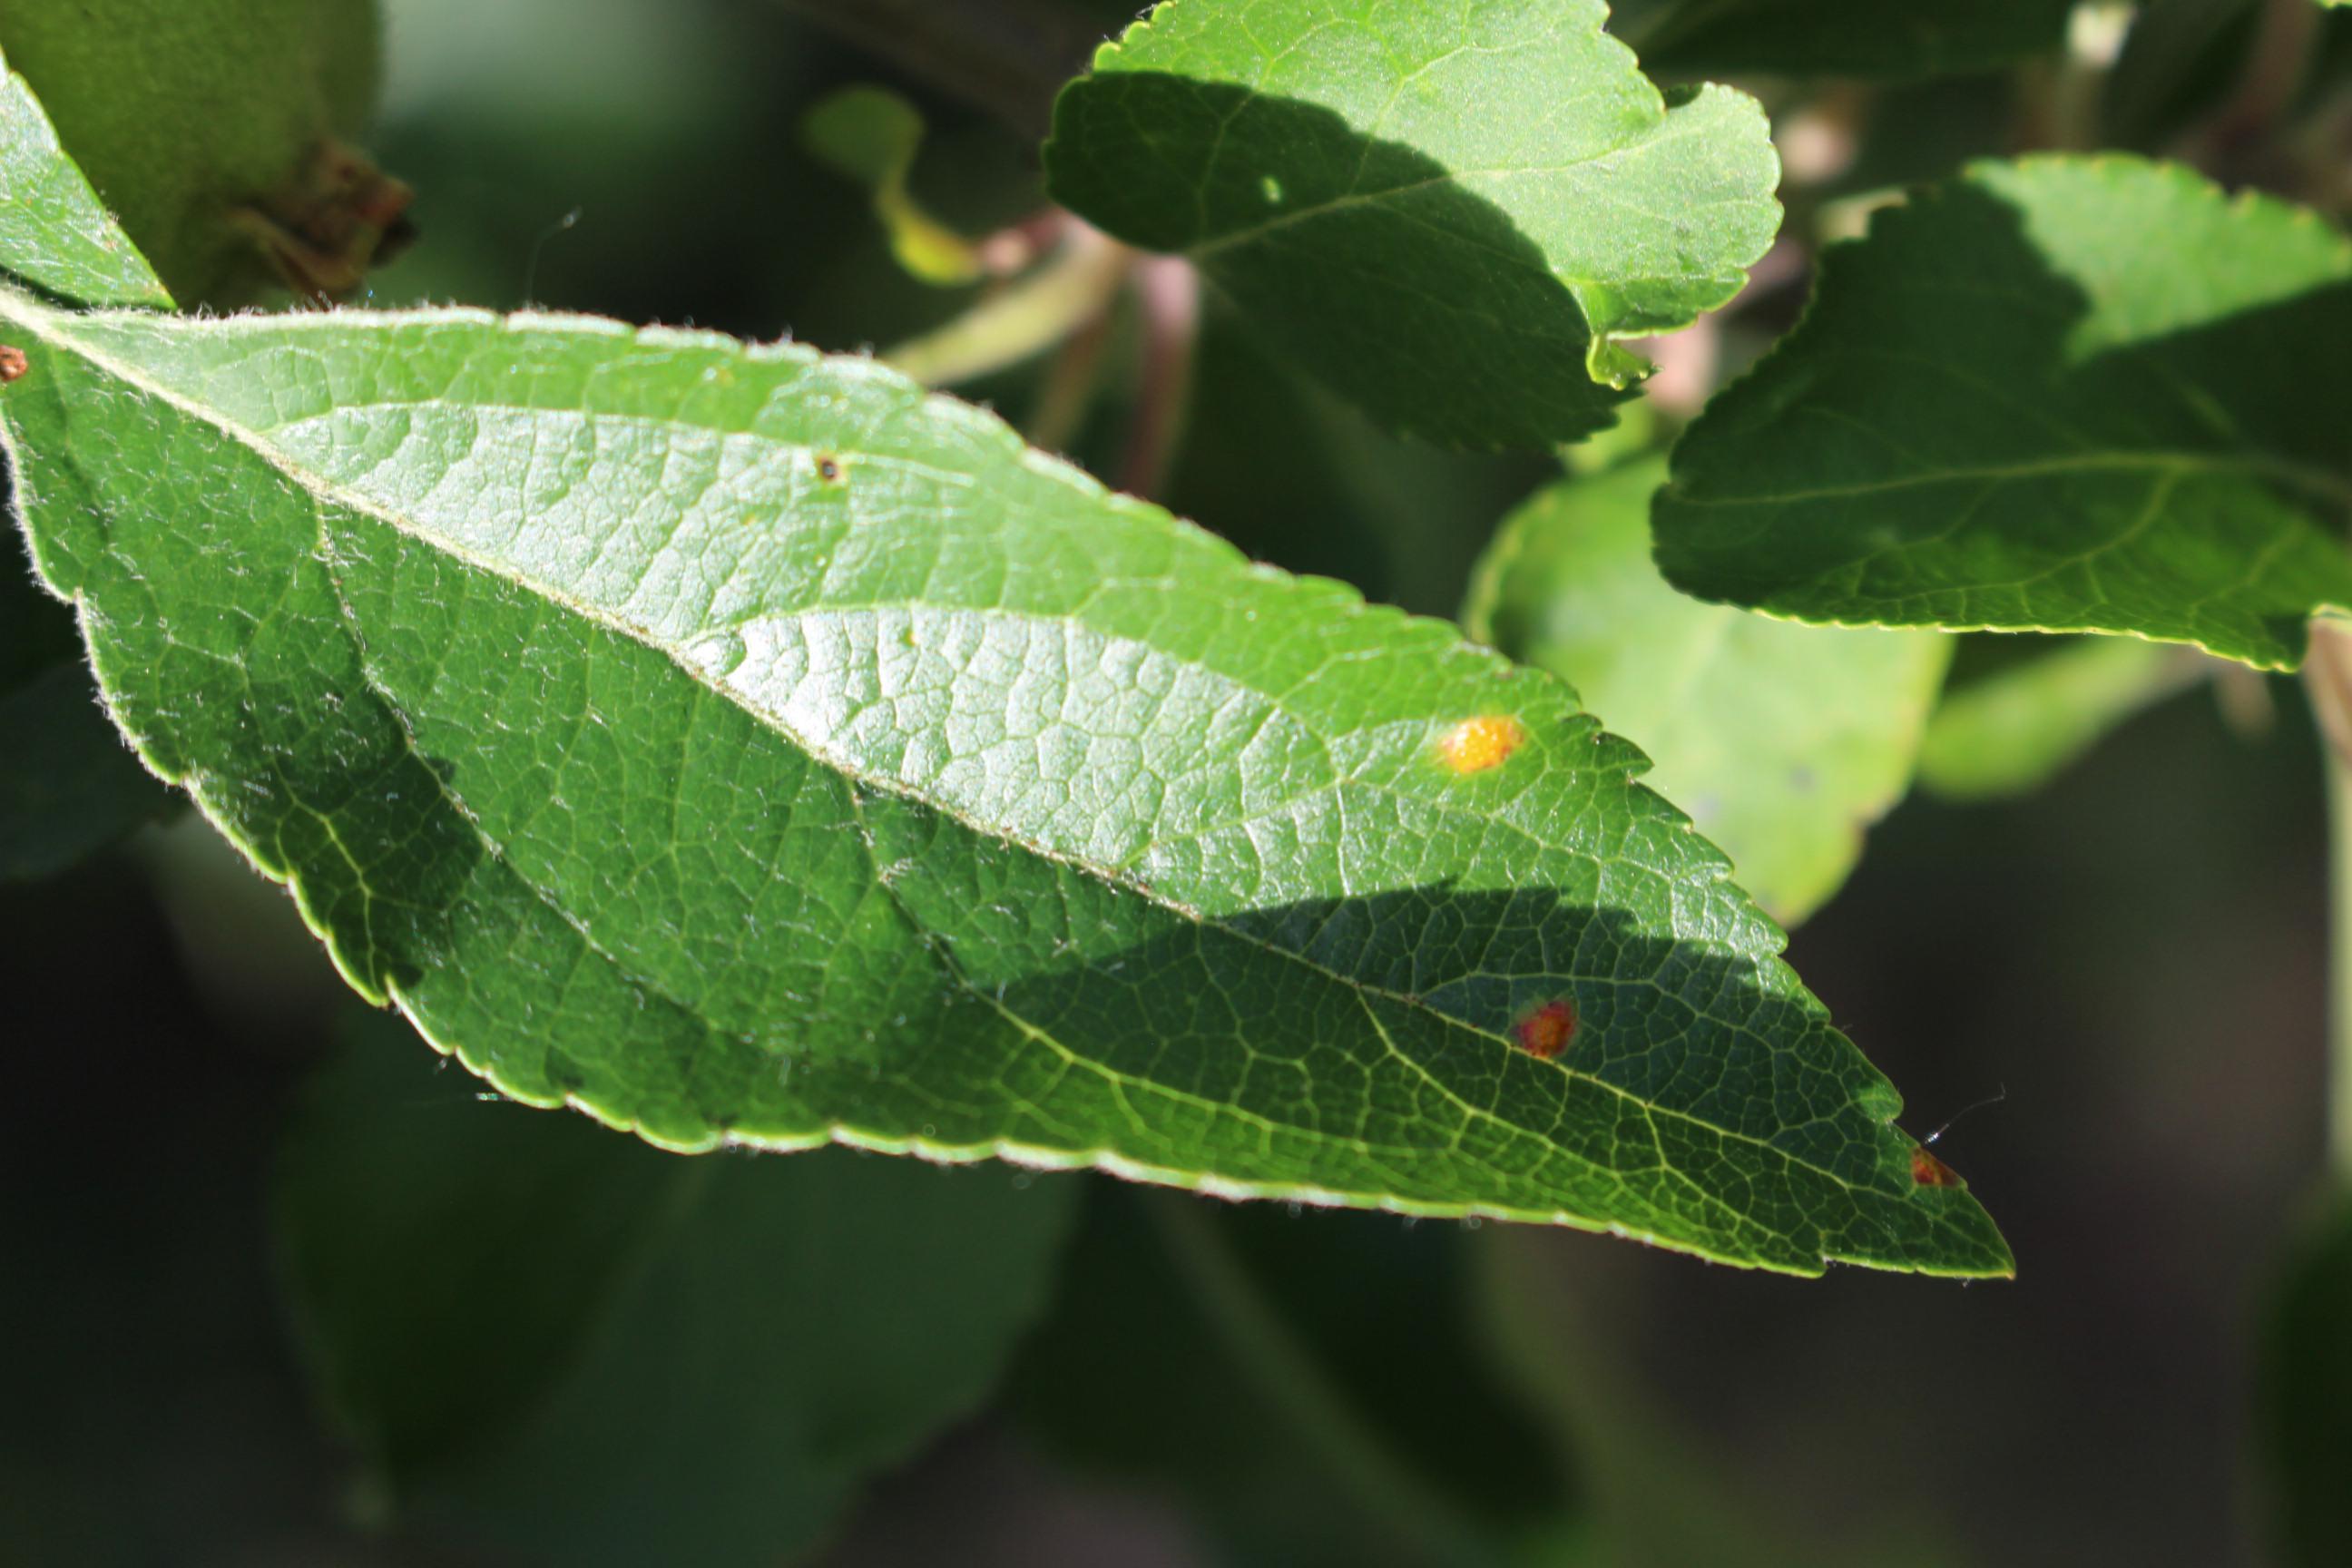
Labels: rust